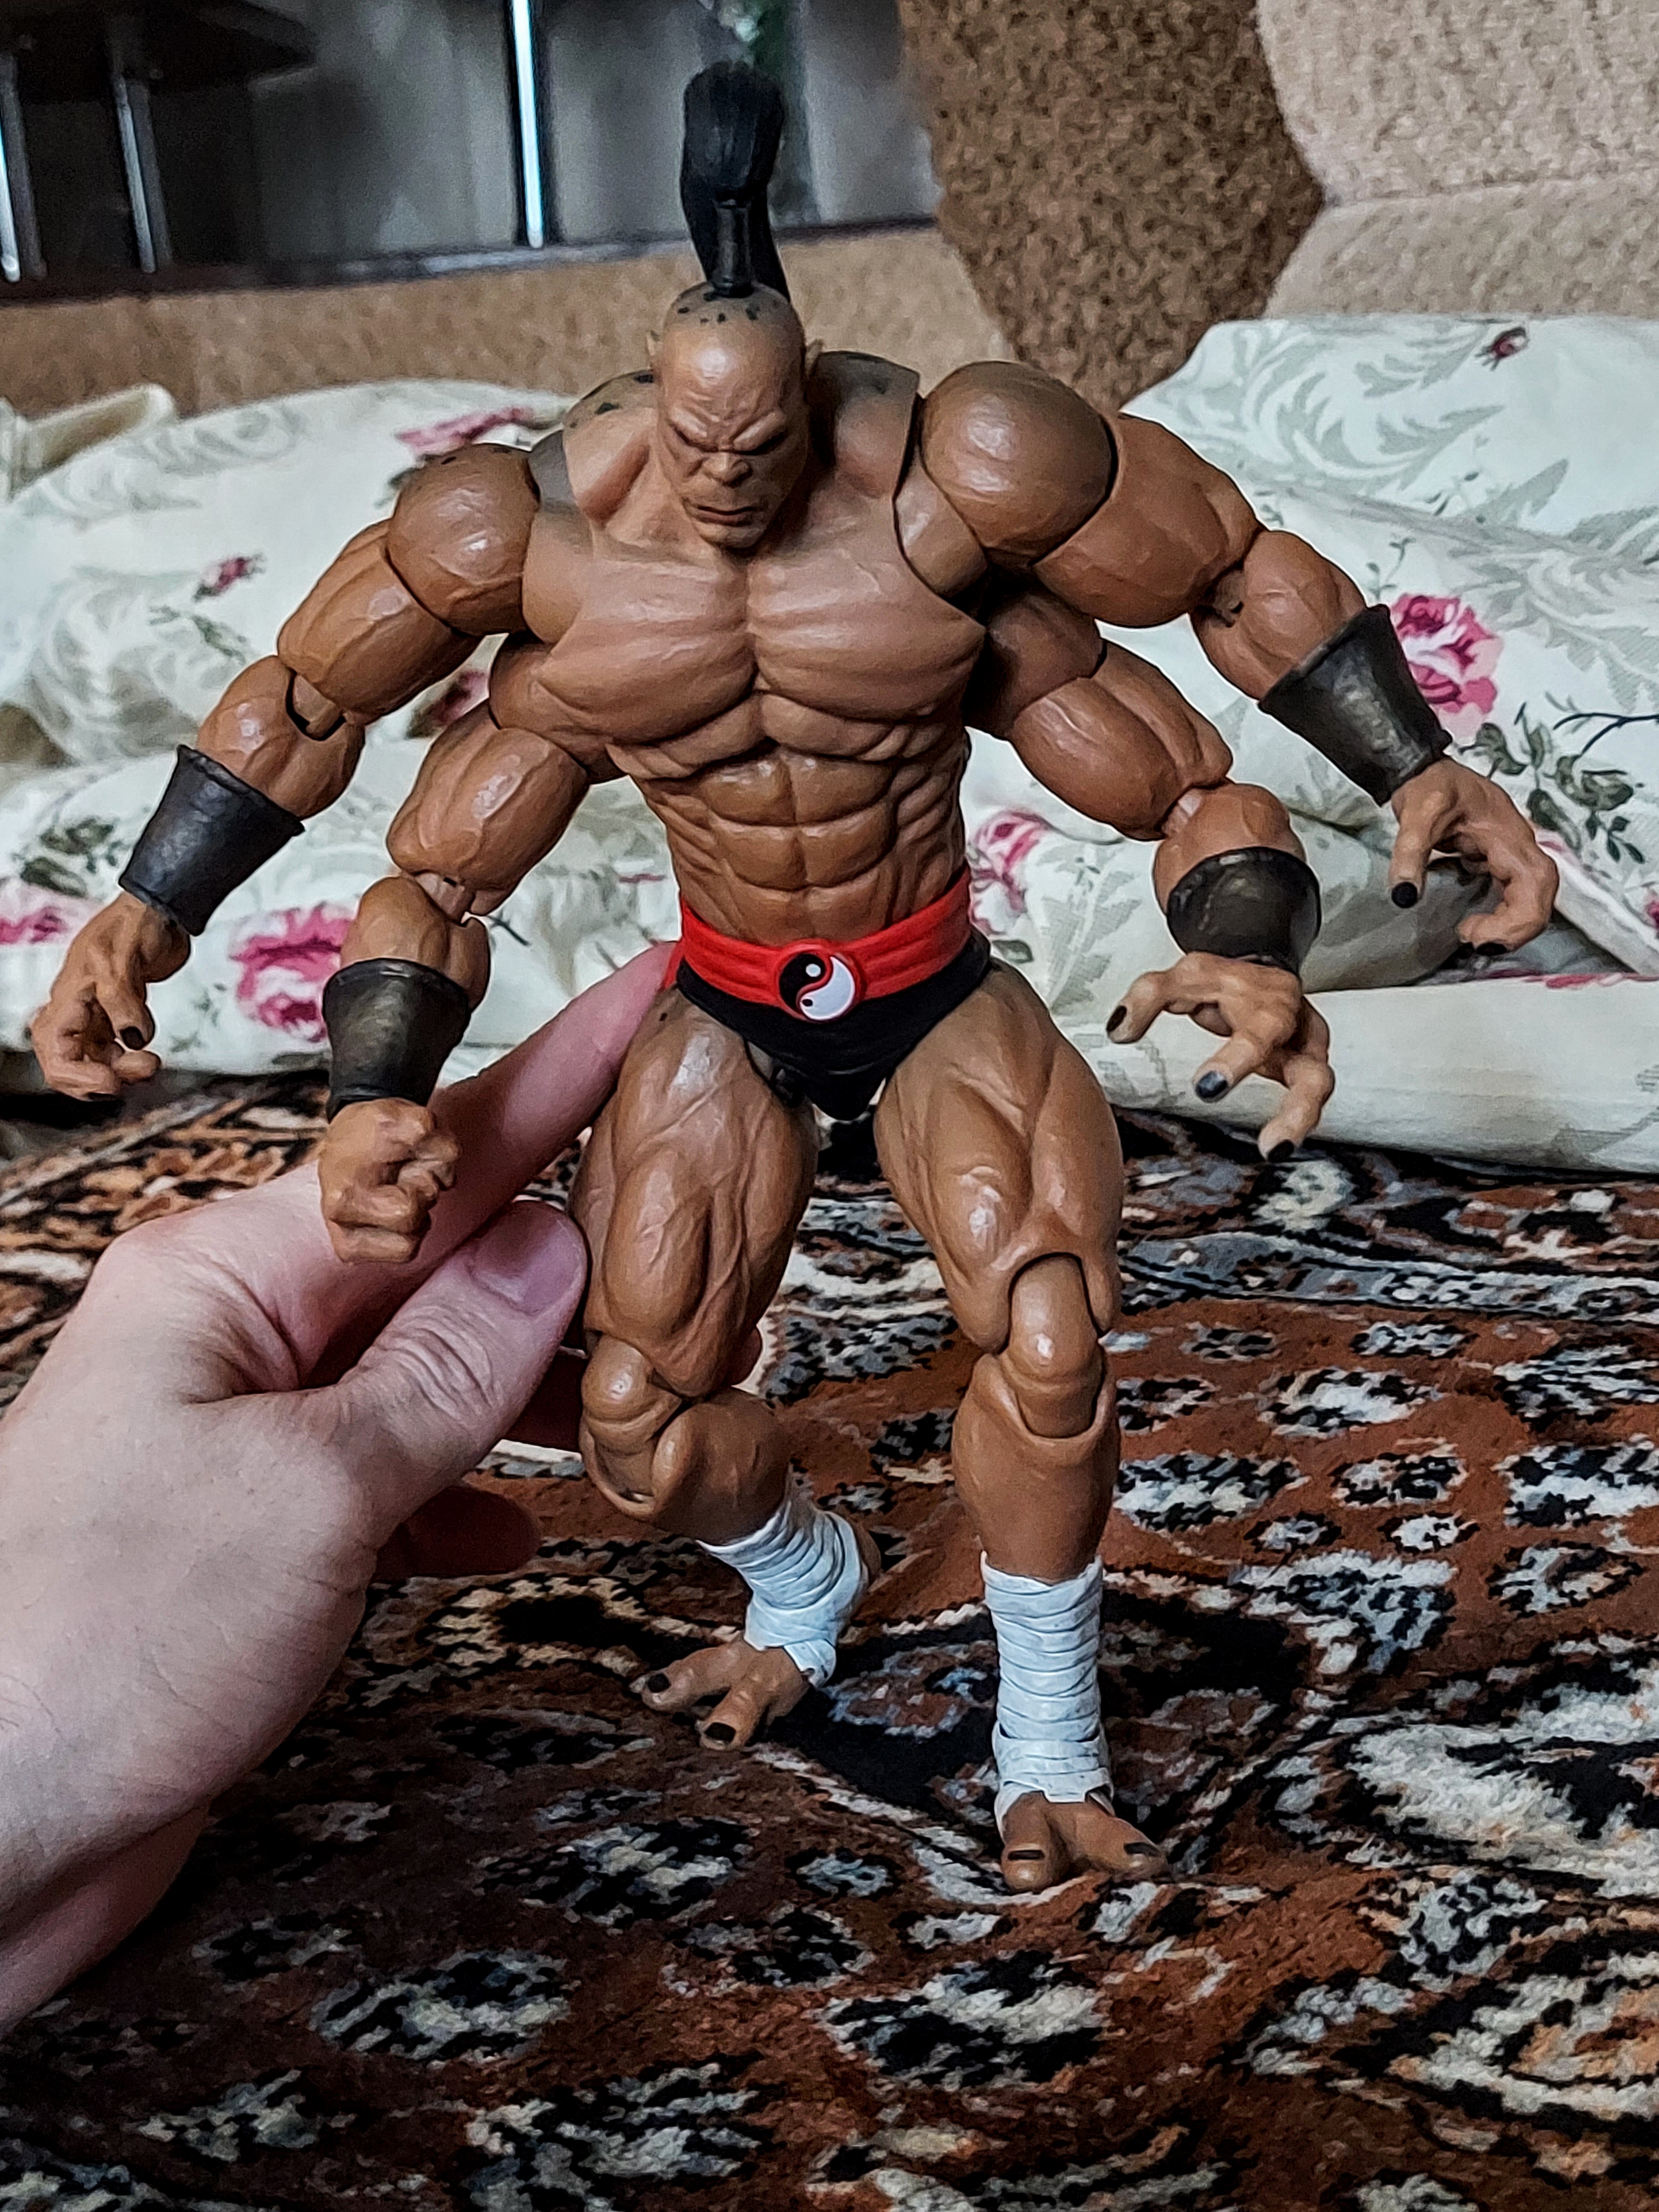
Shokan, storm, collectibles, warrior, fighter, action, figure, thigh, shorts, combat sport, undergarment, toy, chest, underpants, Barechested, bodybuilder, contact sport, competition event, event, abdomen, physical fitness, bodybuilding, action figure, competition, sports, briefs, art, fiction, flesh, striking combat sports, room, wrestling